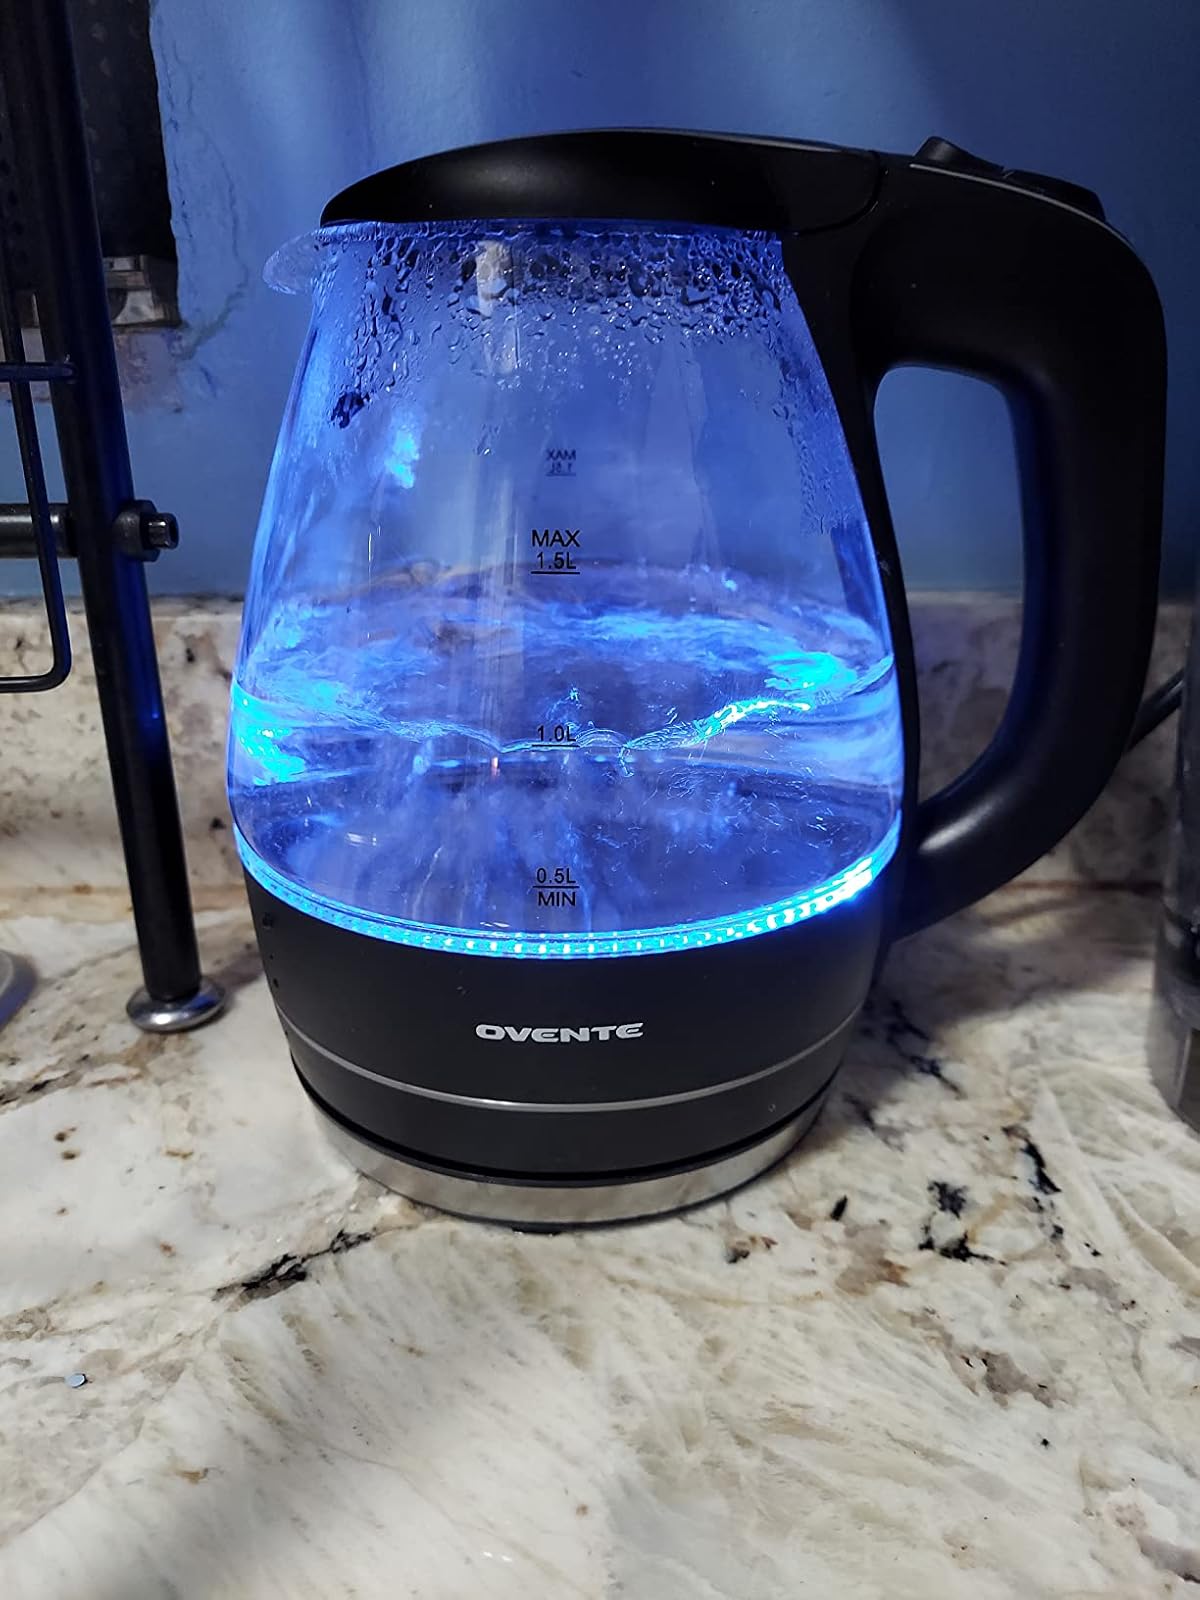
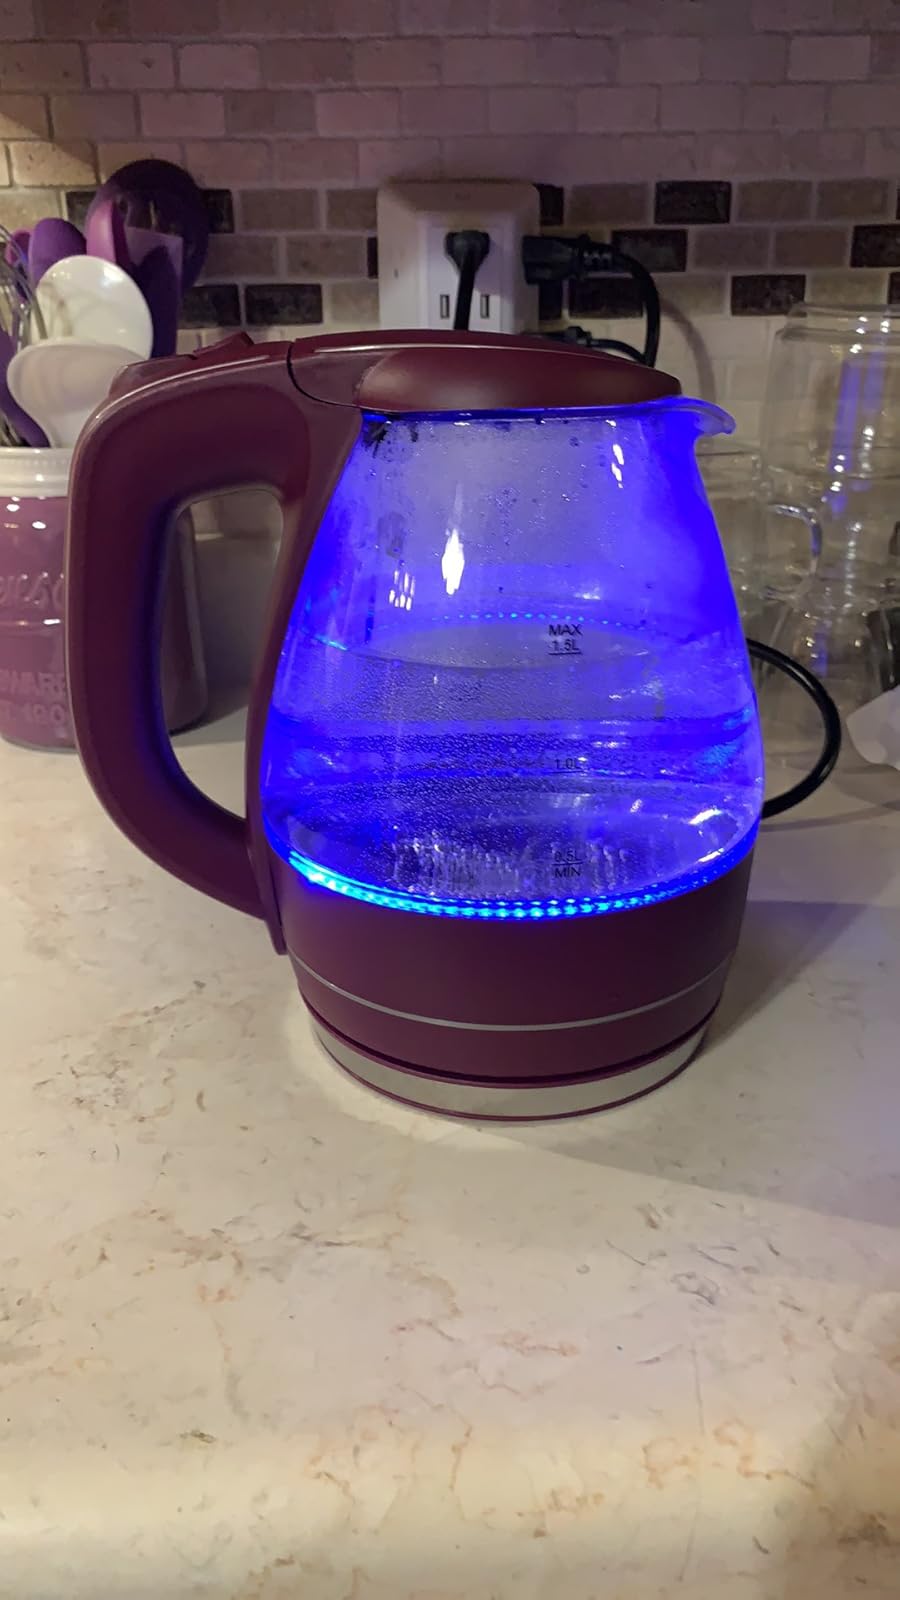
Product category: items_kettle
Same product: no